University of Massachusetts Amherst

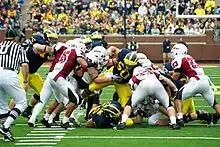
The University of Massachusetts Minuteman playing against the Michigan Wolverines in 2010.

"The Massachusetts Daily Collegian", the official newspaper of UMass Amherst, is published Monday through Thursday during the calendar semester. The "Collegian" is a non-profit student-run organization that receives no funding from the university or student fees. The "Collegian" operates entirely on advertising revenues. Founded in 1890, the paper began as "Aggie Life", became the "College Signal" in 1901, the "Weekly Collegian" in 1914, and the "Tri-Weekly Collegian" in 1956. Published daily since 1967, the "Collegian" has been broadsheet since January 1994.